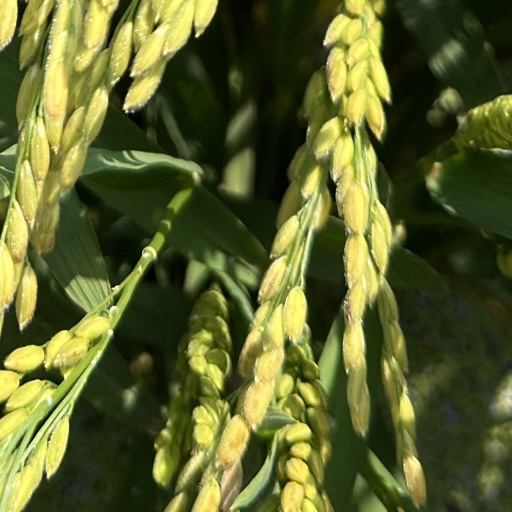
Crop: rice